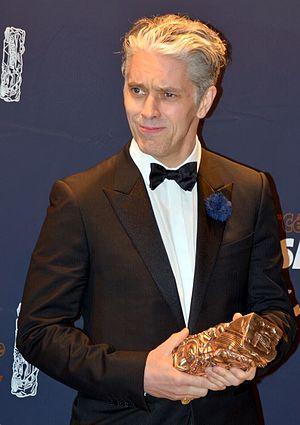
James Thierrée à la cérémonie des César